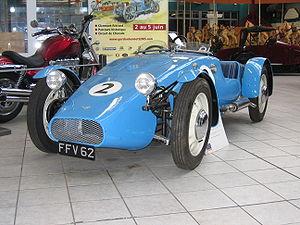
La TVR N°2 est la 2ᵉ voiture construite par le constructeur britannique TVR. Elle a été construite à un seul exemplaire, elle est également la plus ancienne TVR à avoir survécu.